Japanese aircraft carrier Hōshō

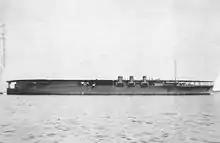
"Hōshō" in 1924 after her island was removed

"Hōshō" had a normal capacity of fifteen aircraft, subject to the limitations of her hangars. She was first commissioned with an air group of nine Mitsubishi 1MF (Type 10) fighters and three to six Mitsubishi B1M3 (Type 13) torpedo bombers. In 1928, the fighters were replaced by the A1N1 (Type 3). Three years later the air group consisted of Nakajima A2N (Type 90) fighters and Mitsubishi B2M (Type 89) torpedo bombers. In 1938 Nakajima A4N (Type 95) fighters and Yokosuka B3Y (Type 92) bombers flew from the ship. In 1940 the air group was modernized with Mitsubishi A5M (Type 96) "Claude" fighters and Yokosuka B4Y1 (Type 96) "Jean" bombers.